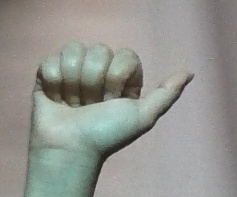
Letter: dhad